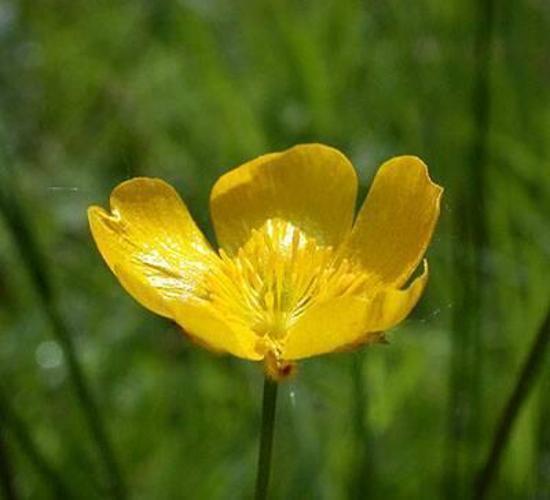
Label: buttercup